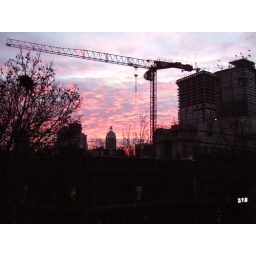
pic taken by Kerry, from our office window